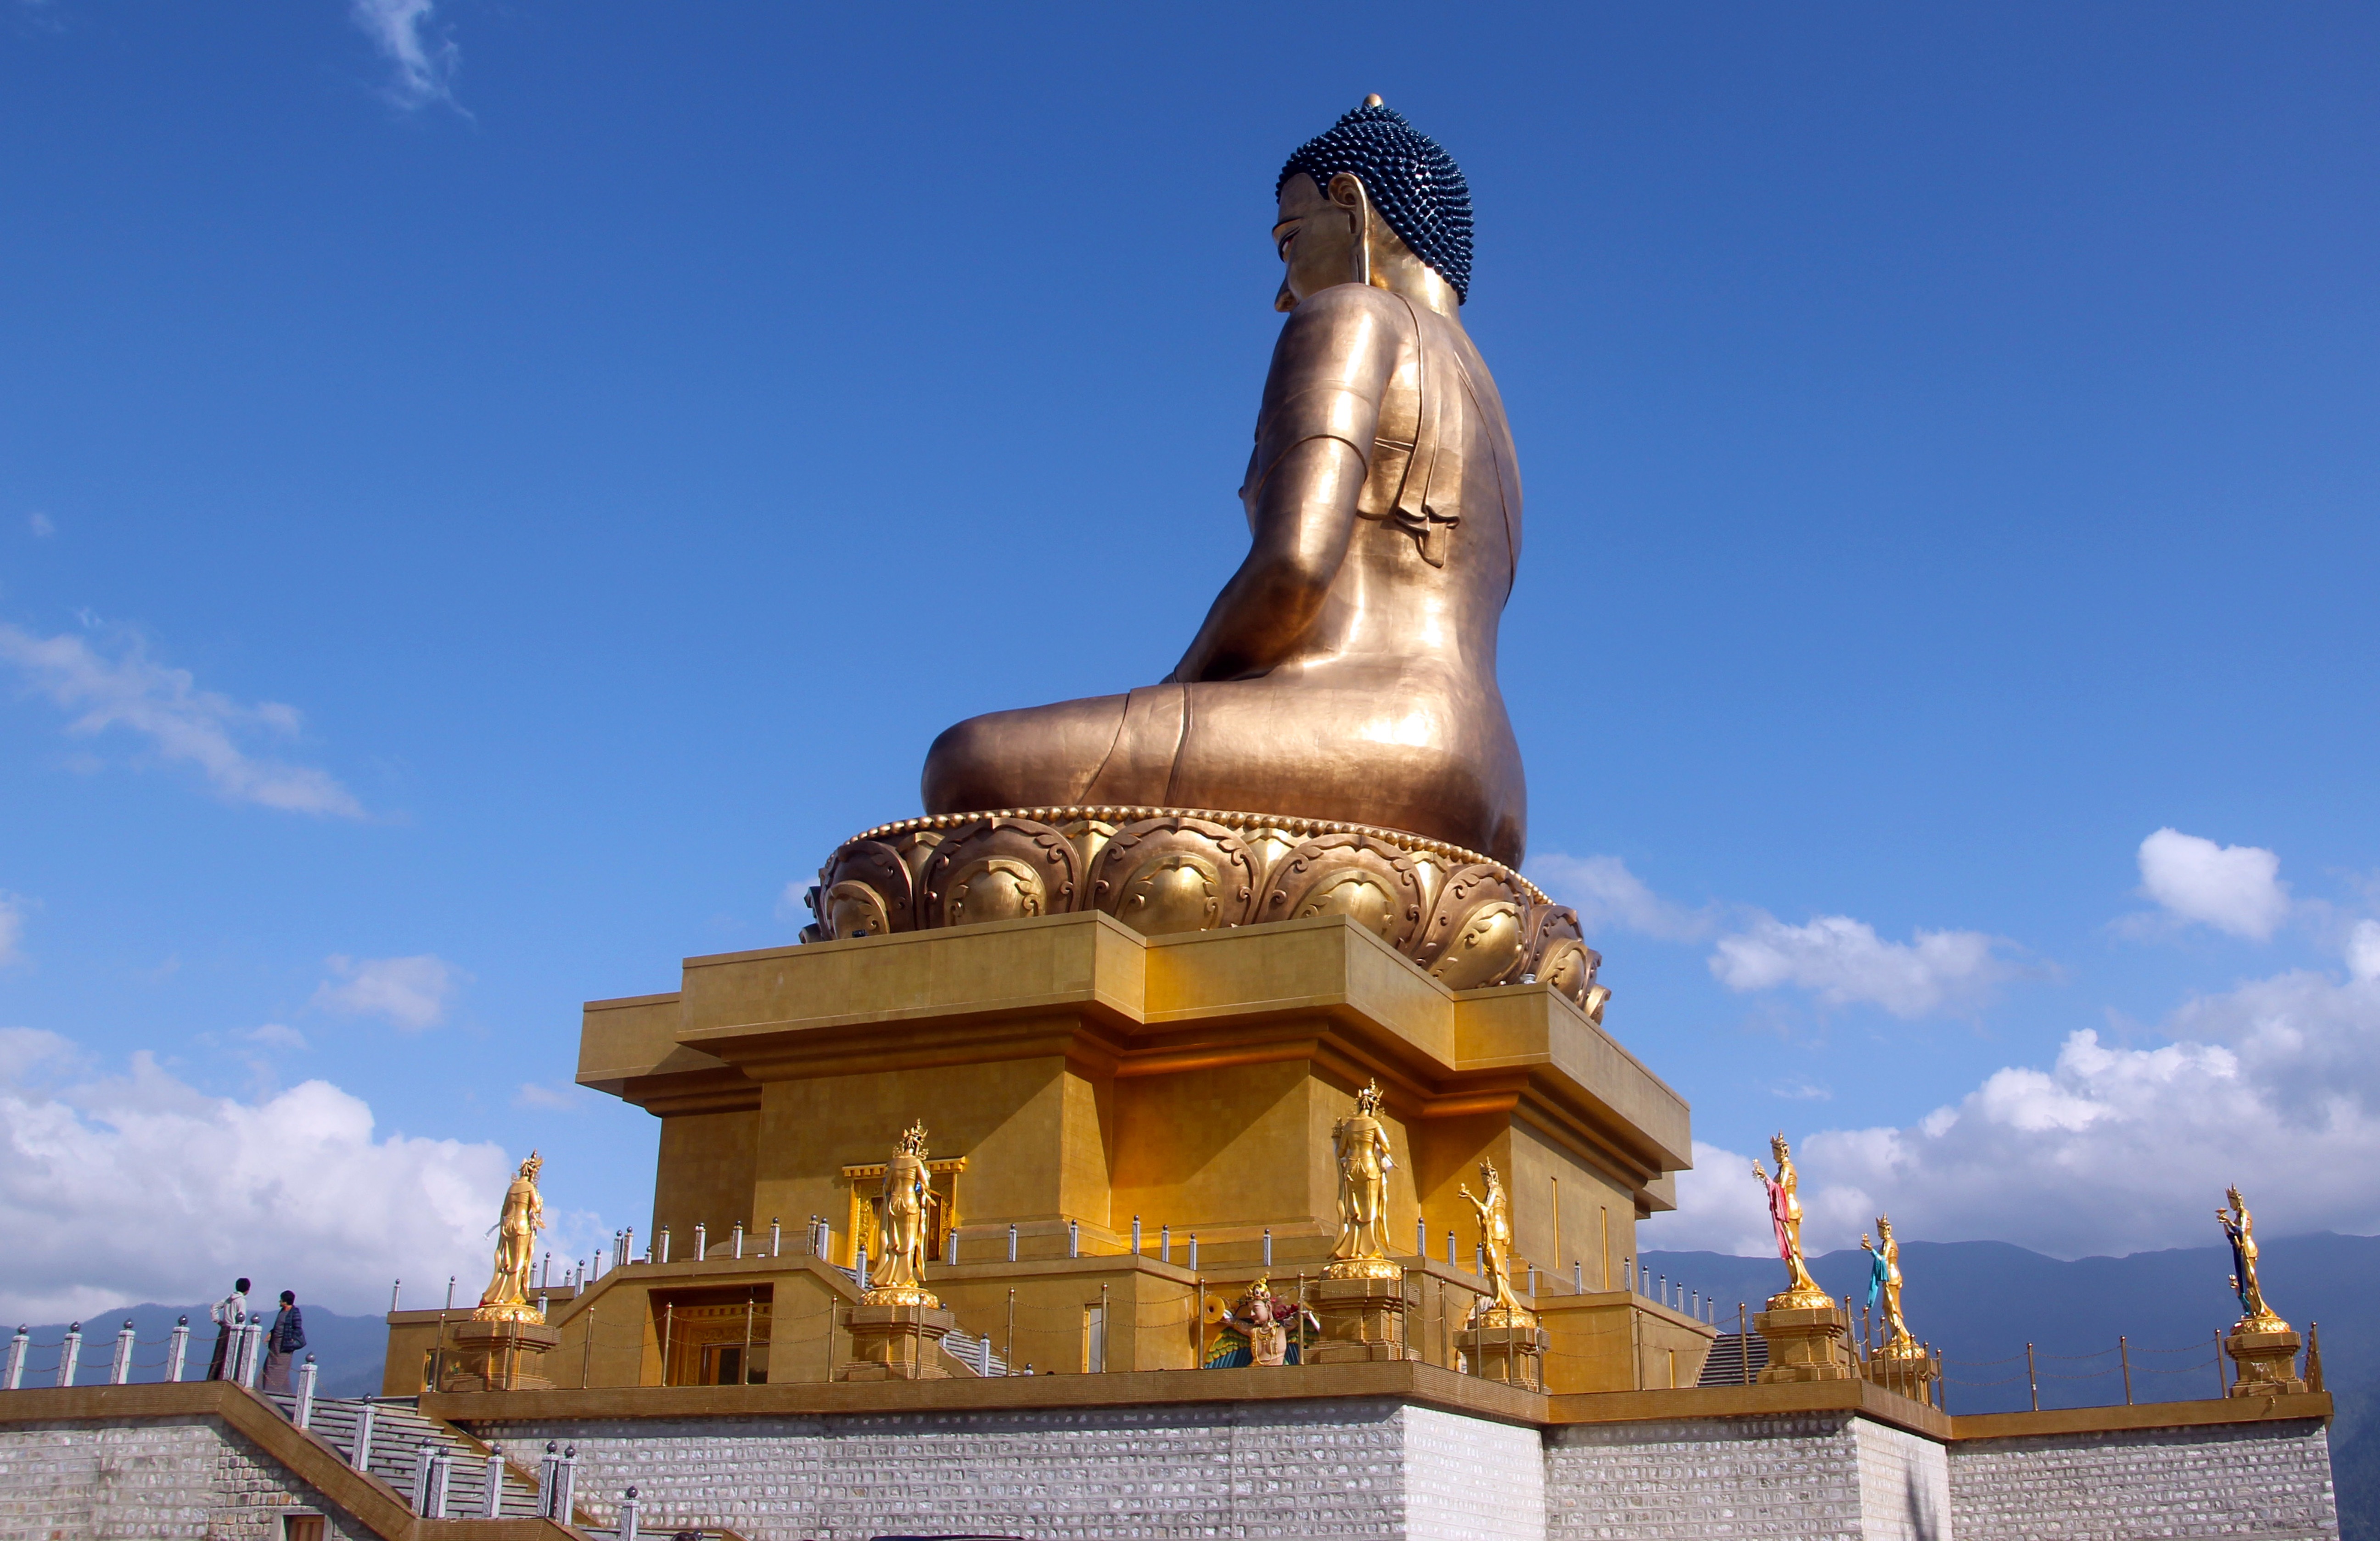
monument, vacation, statue, tower, landmark, tourism, place of worship, sculpture, temple, pagoda, wat, big buddha, hindu temple, bhutan, historic site, thimphu, gautama buddha, ancient history